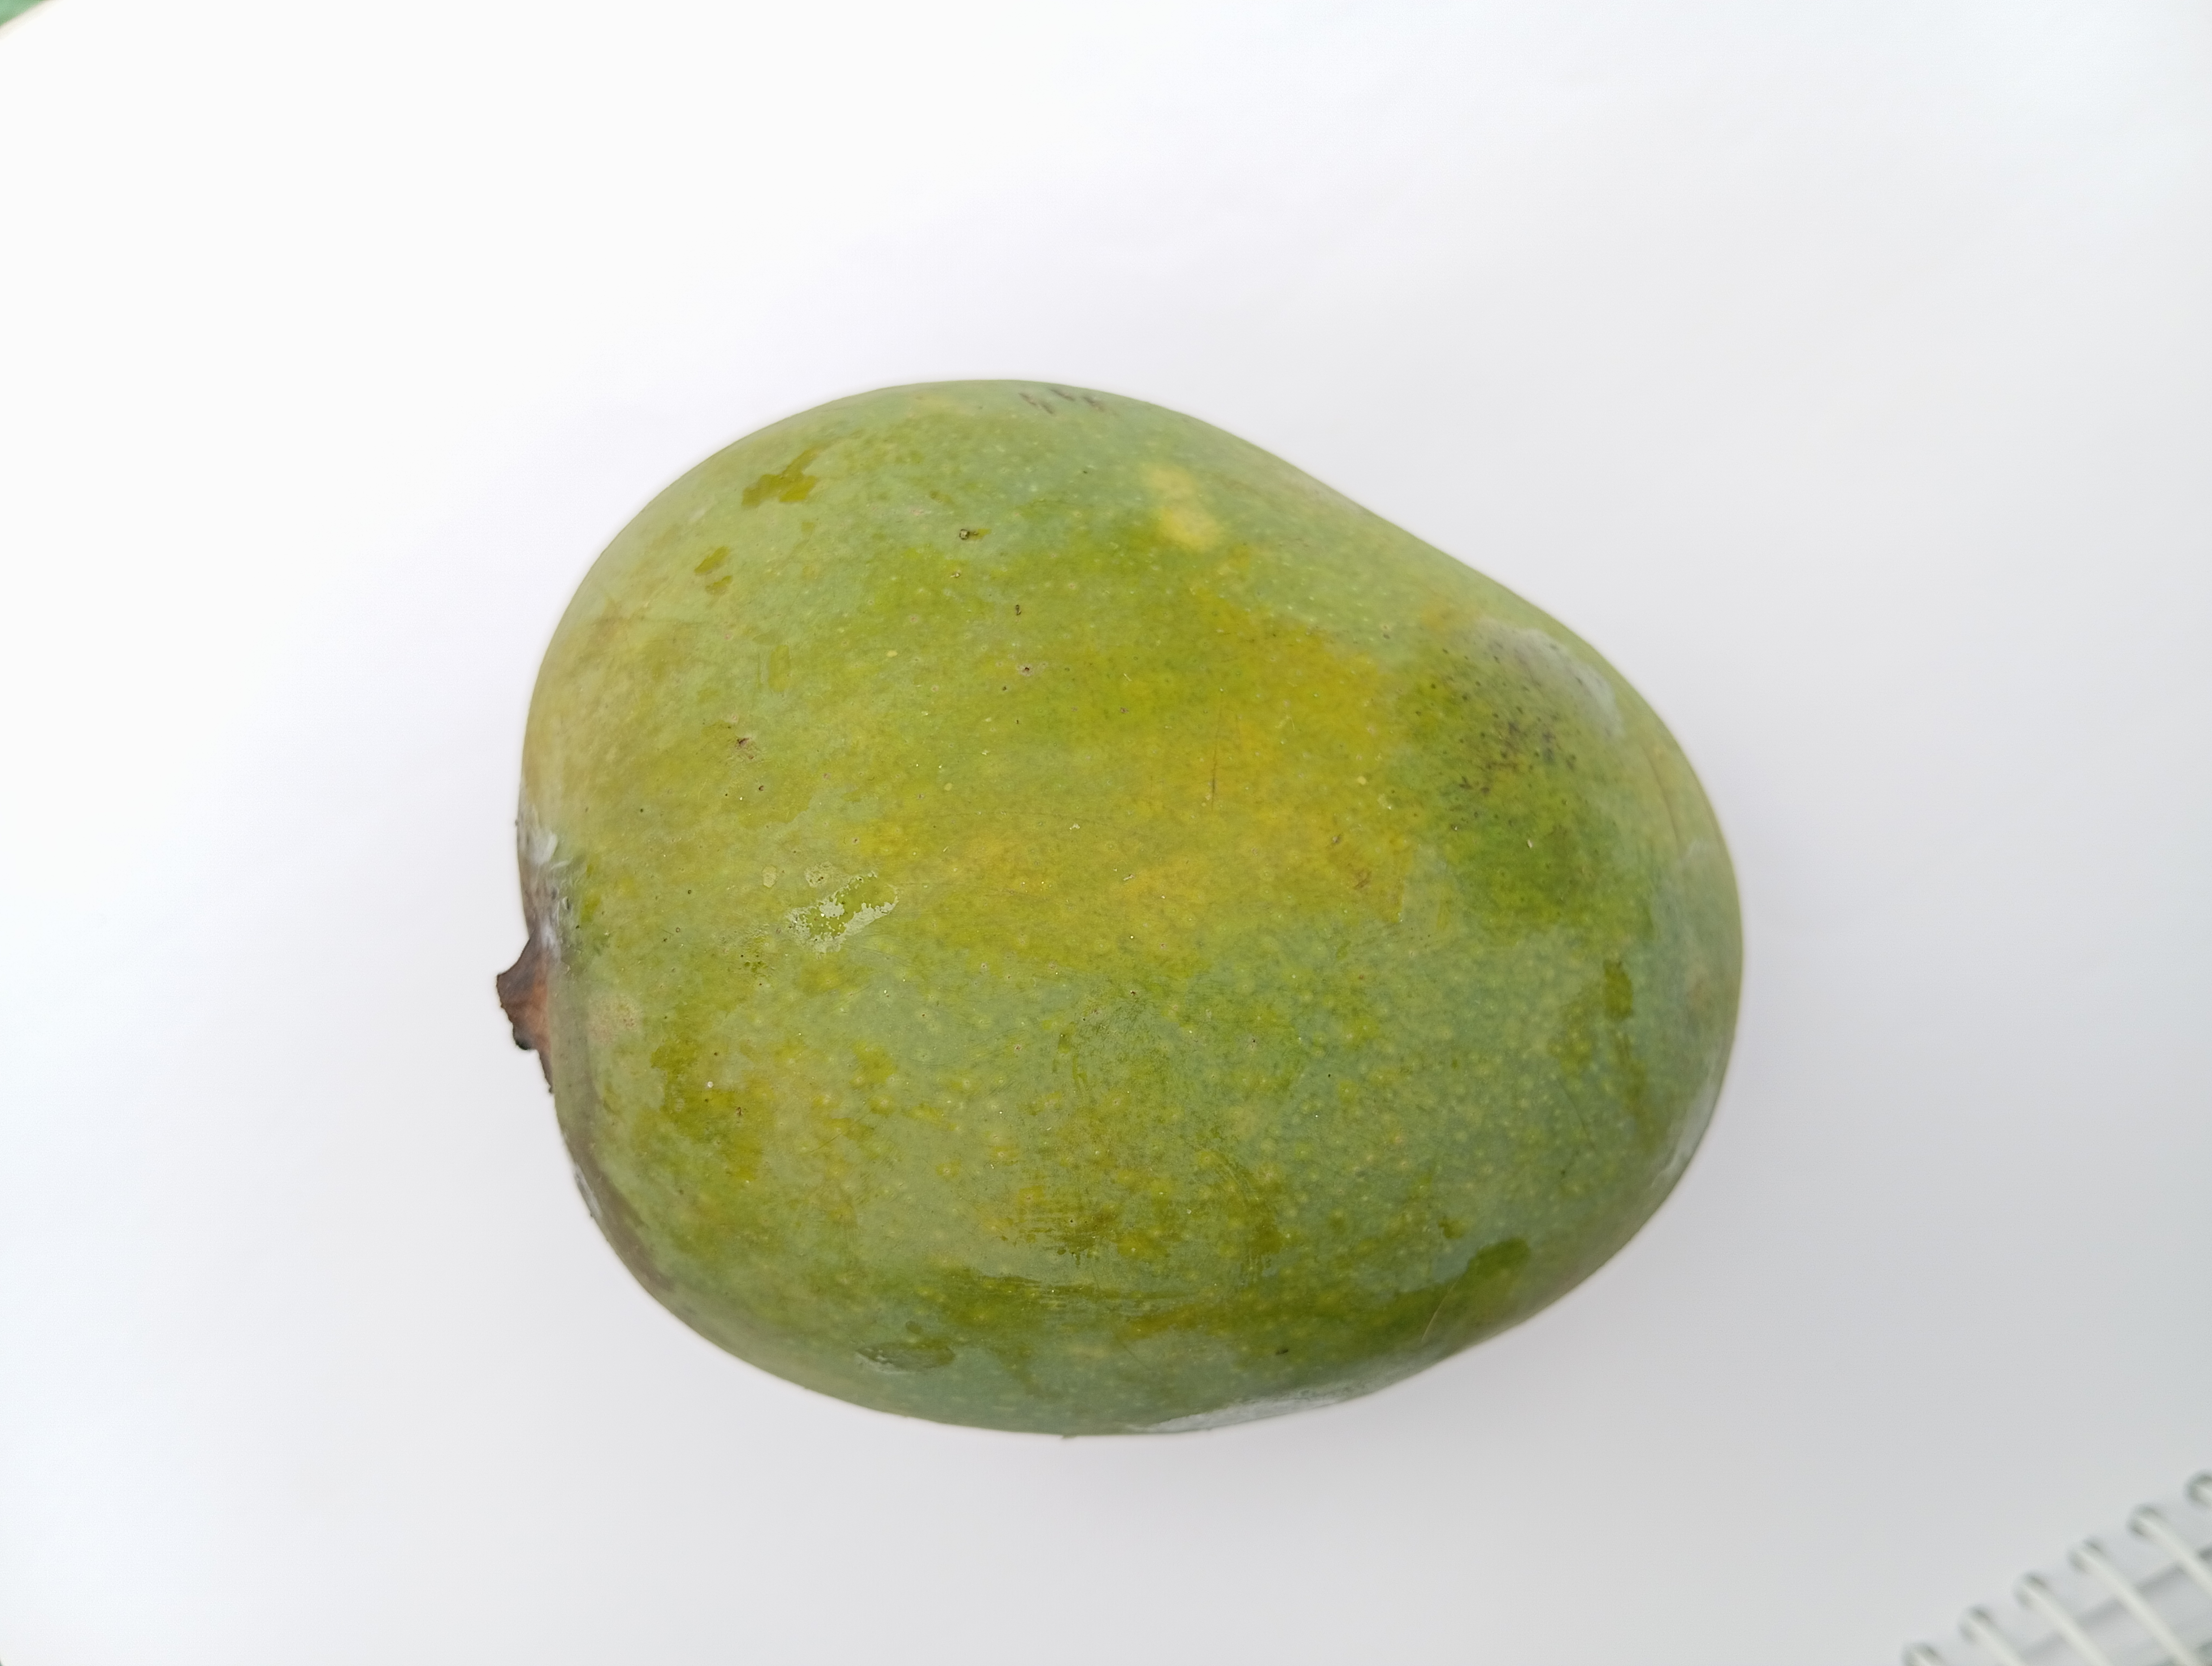
Mango variety: Himsagar